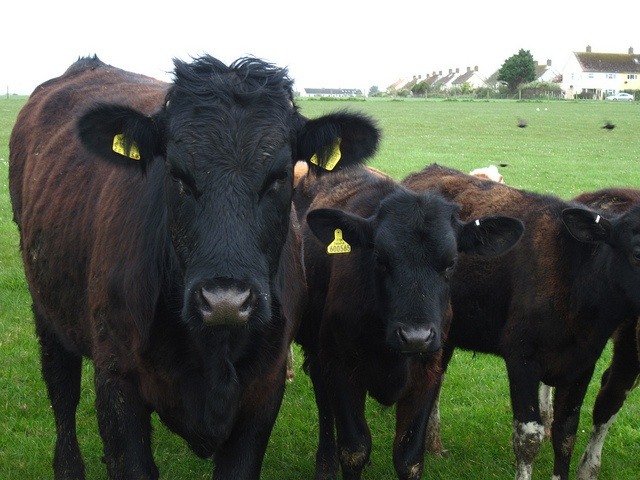
Some cows that have a yellow tag in their ears.
a close up of a number of cows in a field
Three cows are in a pasture in front of a house.
A heard of black cows standing and looking at the camera.
The four dark brown cows are standing together.